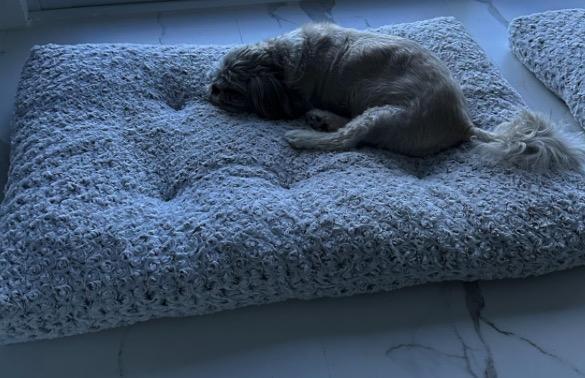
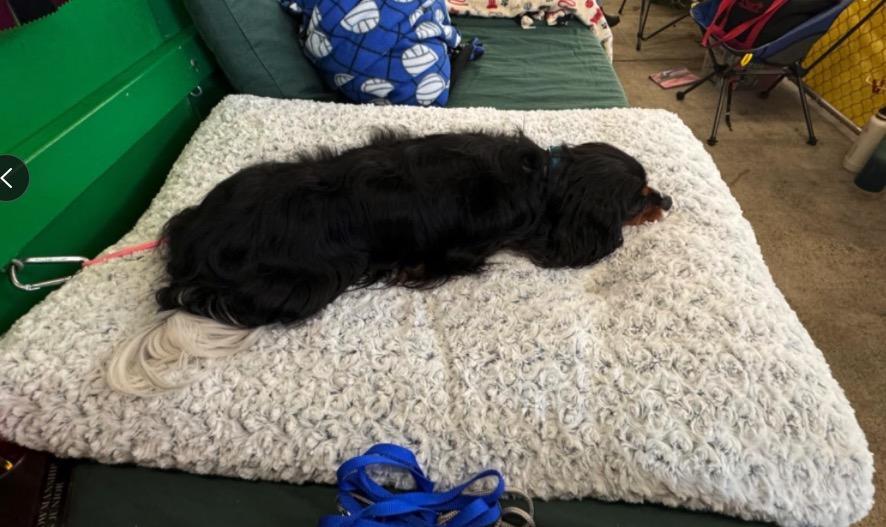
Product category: misc
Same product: yes